JAC Refine S7

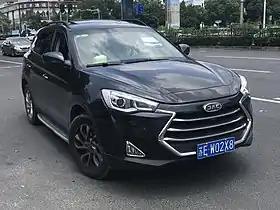
Refine S7 pre-facelift (2017)

The JAC Refine S7 is a compact crossover SUV produced by JAC Motors. In Mexico is assembled in CKD kits in Cudad Sahagún plant by Giant Motors and was renamed JAC Sei 7. In Latin America the vehicles was sold as JAC T80.